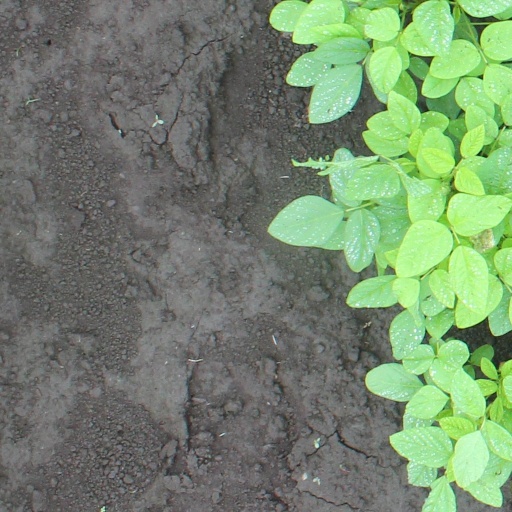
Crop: soybean